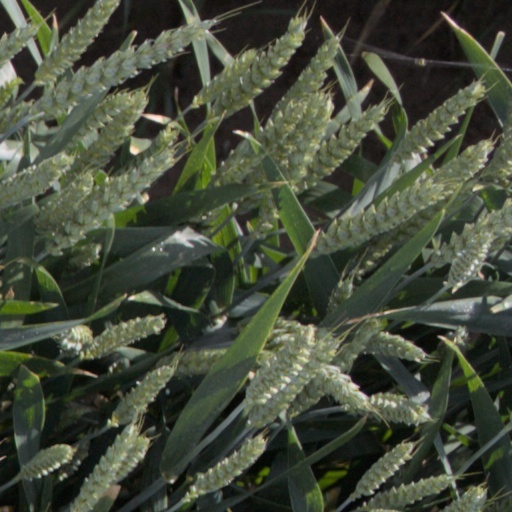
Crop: wheat